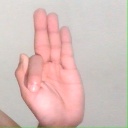
अक्षर: फ